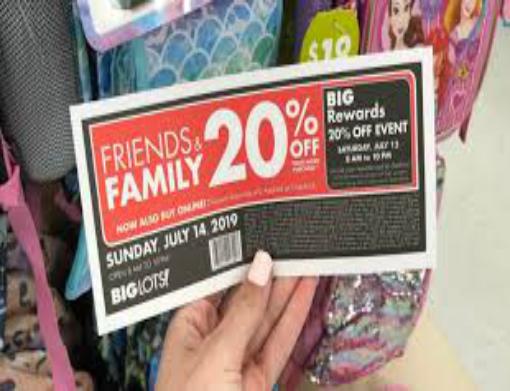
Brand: Big Lots
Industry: Necessities